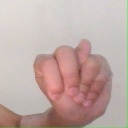
अक्षर: न